Hyak Motorsports

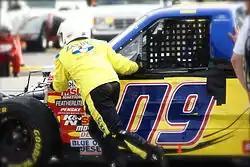
The No. 09 truck after a wreck in Martinsville Speedway in 2007.

Stenhouse started the 2023 season by winning the 2023 Daytona 500, scoring his third career victory, and second for JTGDR. He was eliminated at the conclusion of the Round of 16.